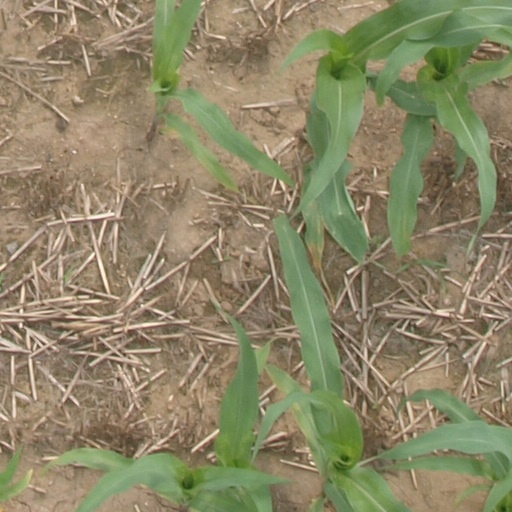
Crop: maize; corn